2010 PapaJohns.com Bowl

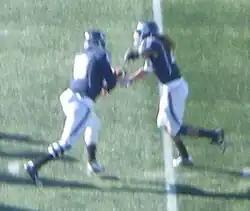
Zach Frazer hands off to Andre Dixon

The game started at 1:04 pm CST on Saturday, January 2, 2010, at Legion Field in Birmingham, Alabama. Official attendance for the game was 45,254. The Gamecocks sold 8,593 tickets of their 10,000-ticket allotment; South Carolina coach Steve Spurrier estimated about 30,000 of the fans in attendance supported the Gamecocks. UConn sold or distributed only 4,500 of its 10,000 tickets for the game. The game was telecast on ESPN, with Dave Neal and Andre Ware in the broadcasting booth and Cara Capuano reporting from the sidelines. The temperature at kickoff was around , abnormally cold for Birmingham at that time of year. Game officials were: